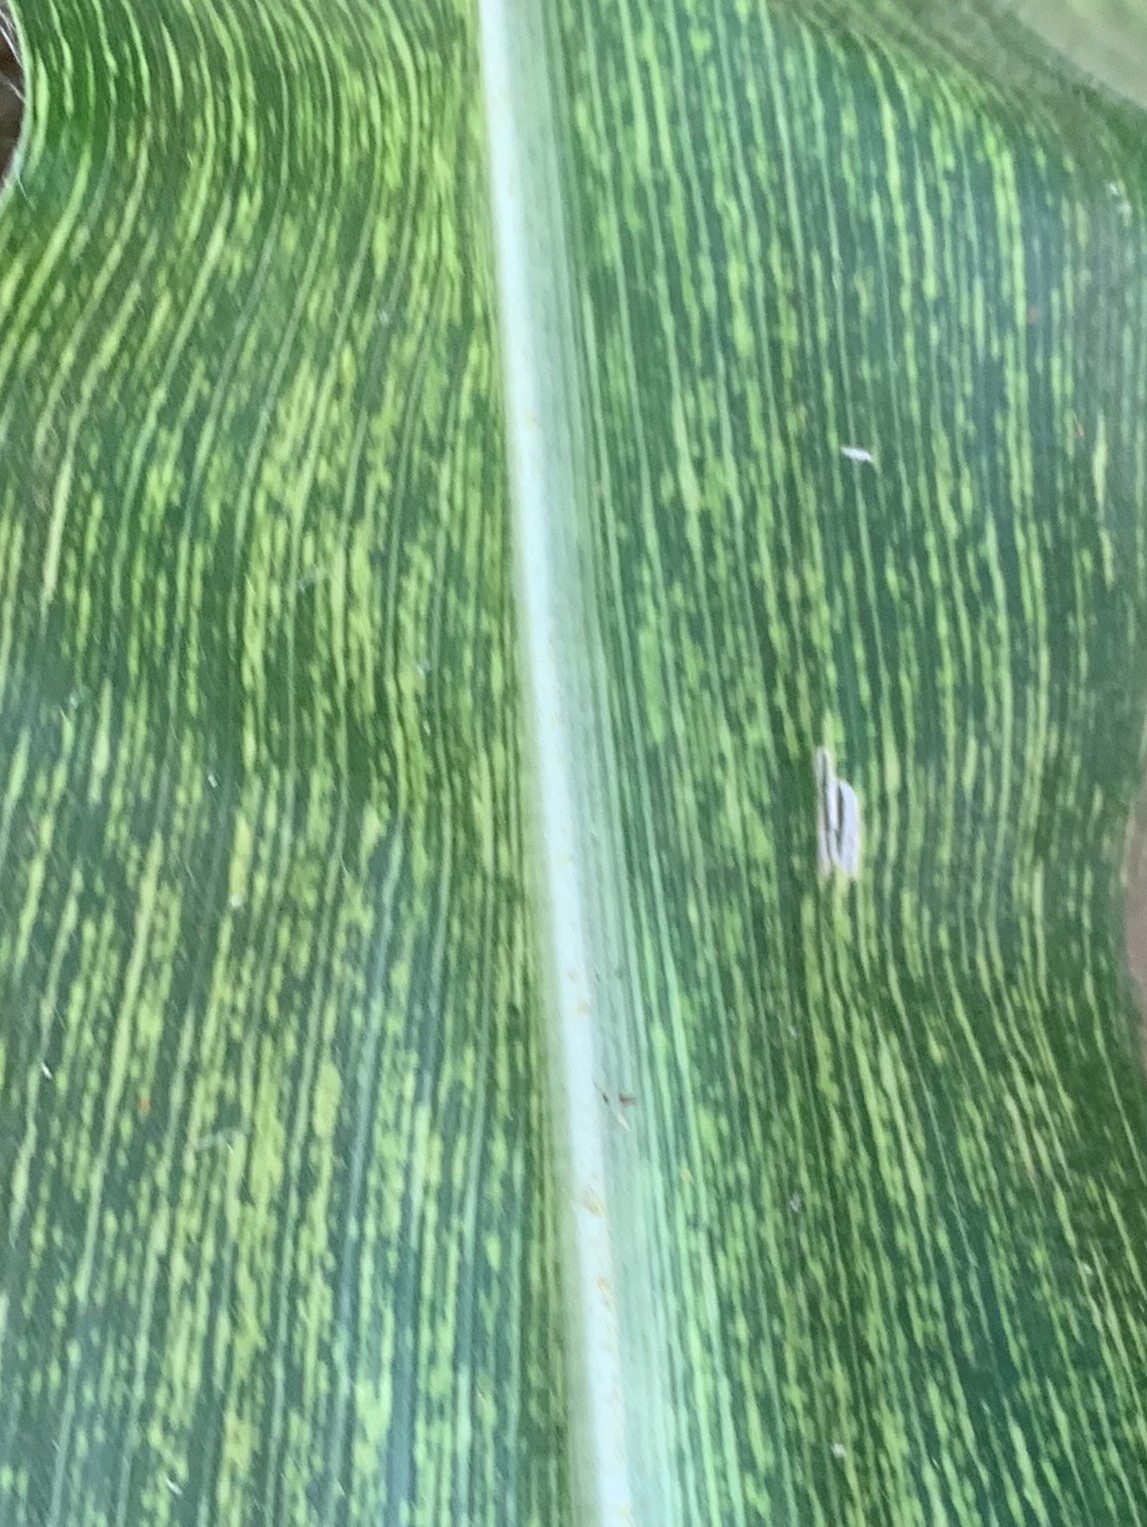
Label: MSV